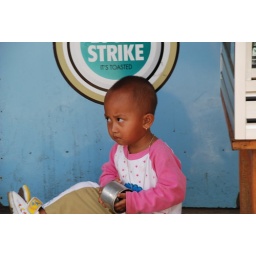
Child in market close to the lake Bratan